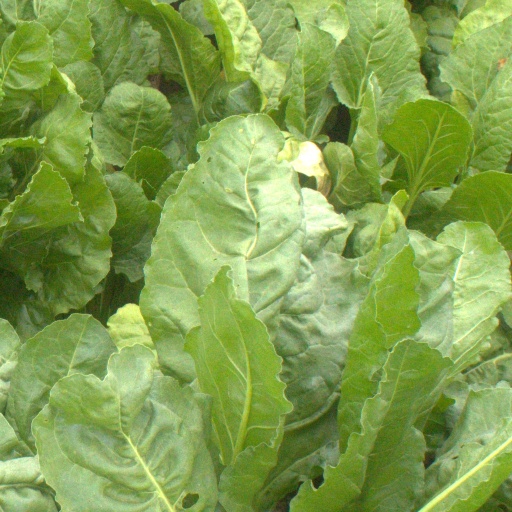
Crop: sugar beet